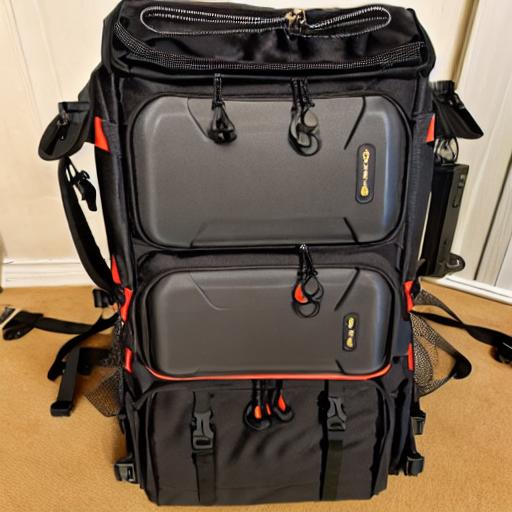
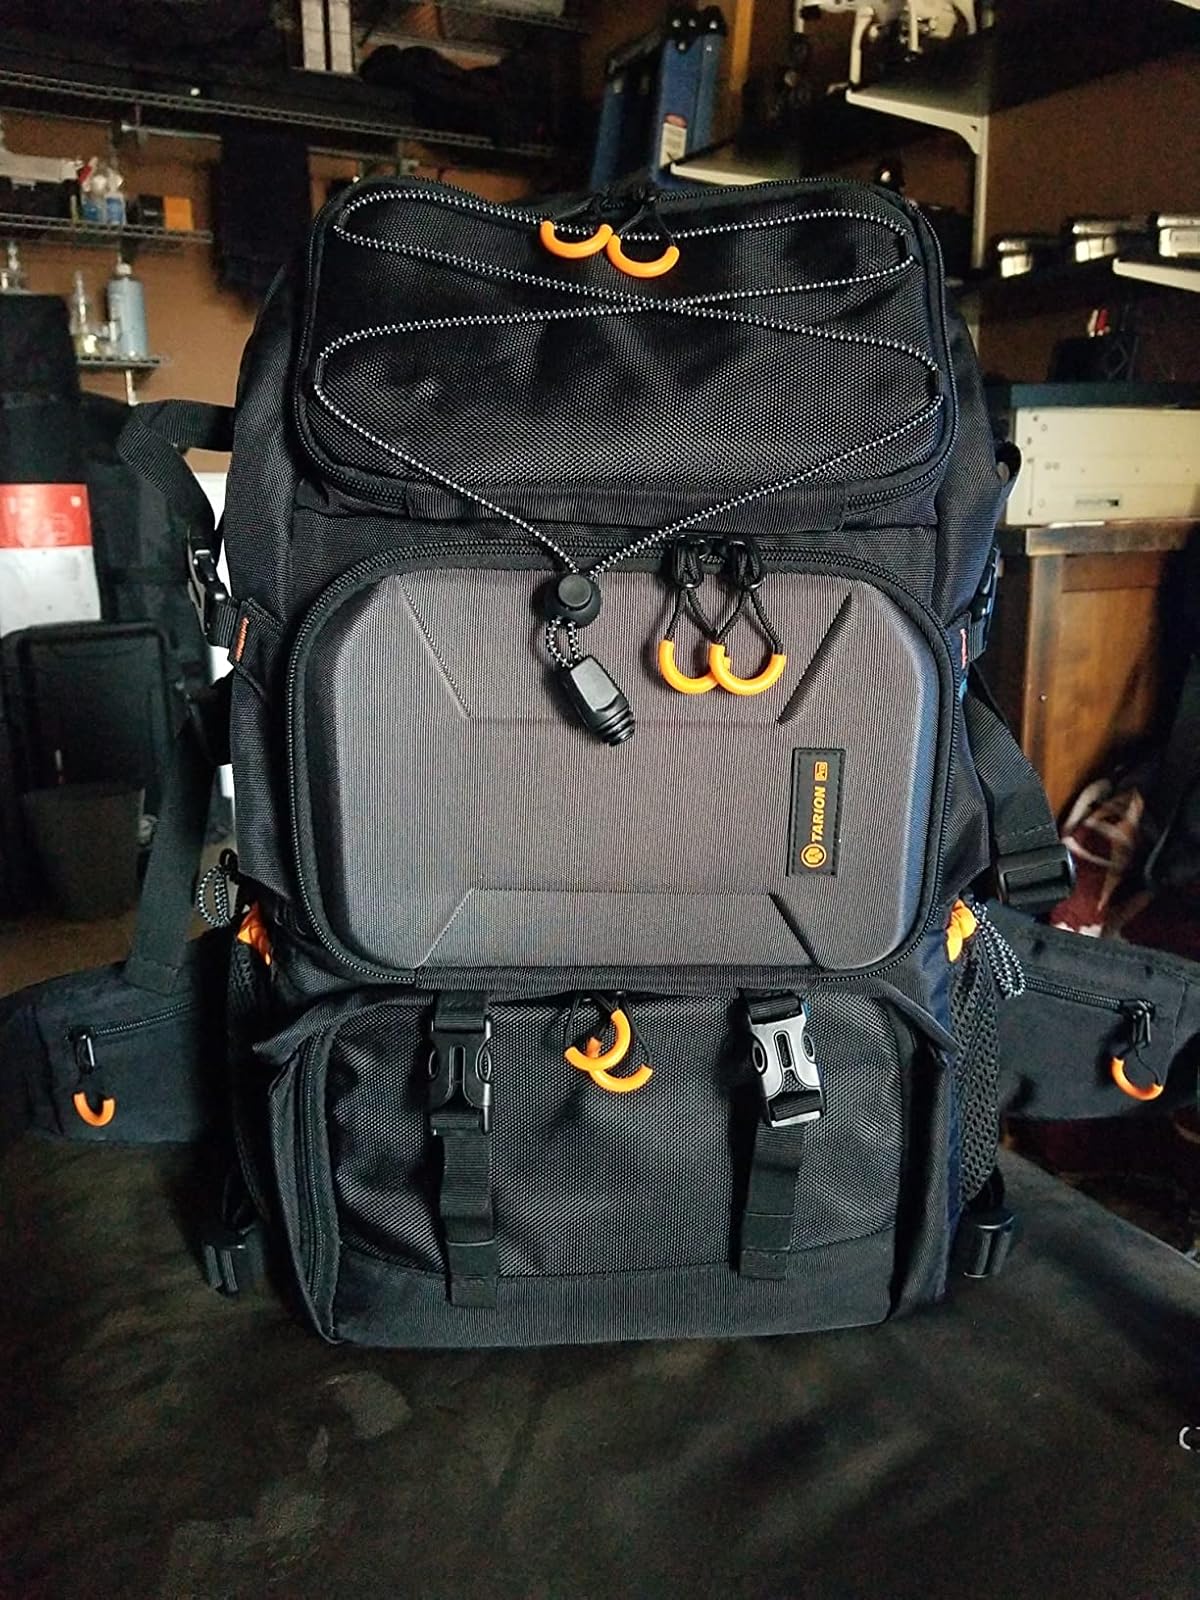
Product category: bag
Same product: no